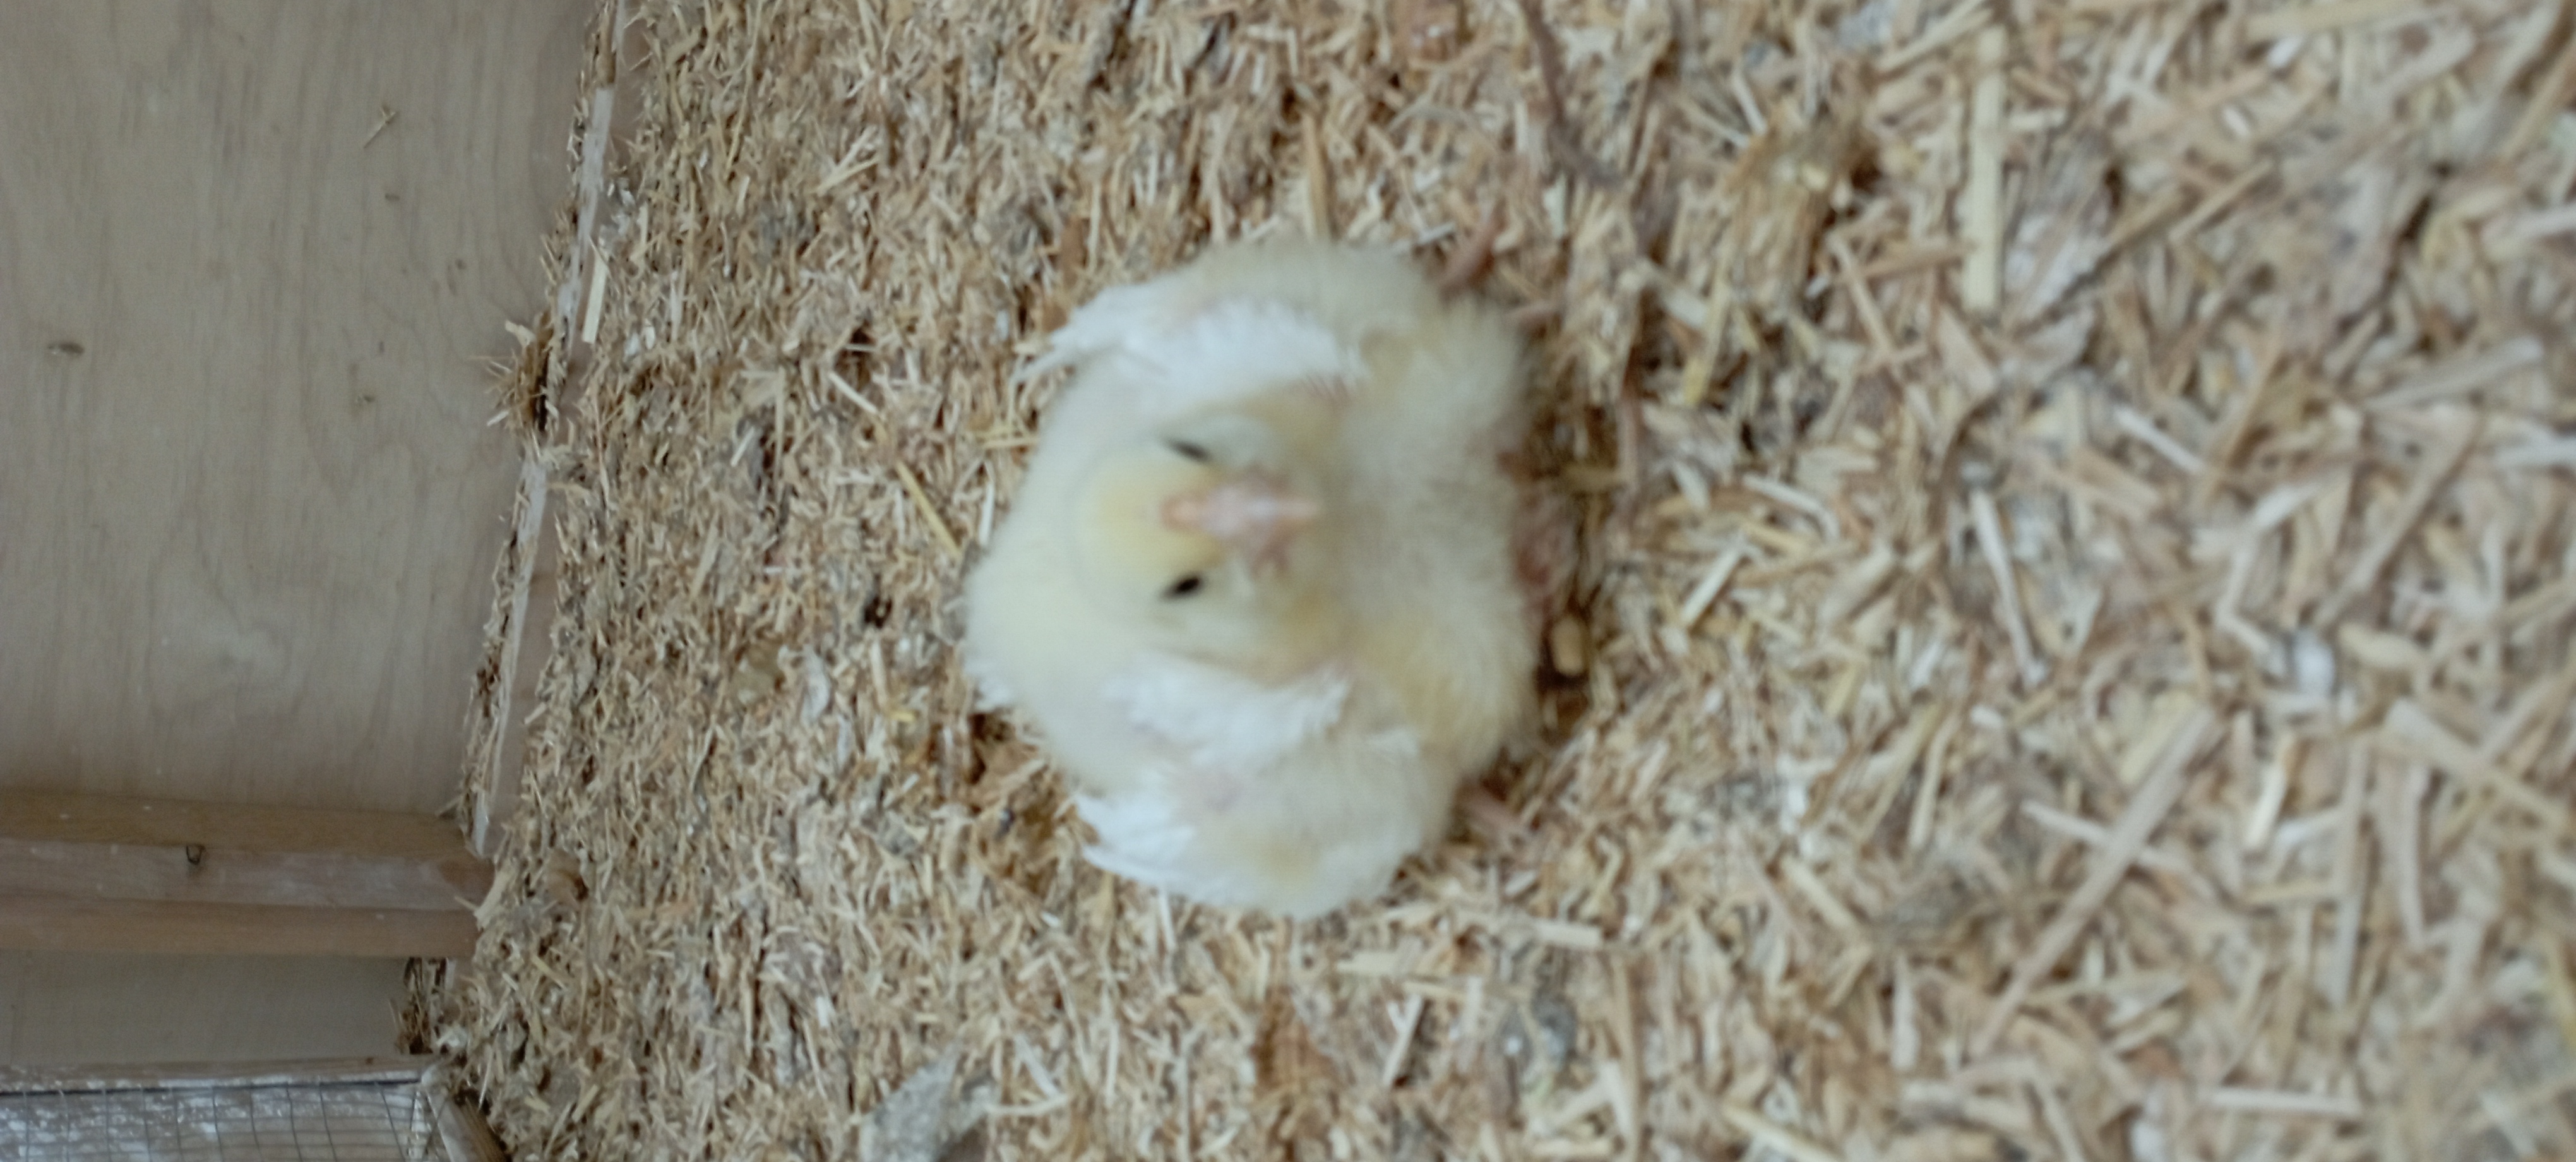
Weight: 363 g